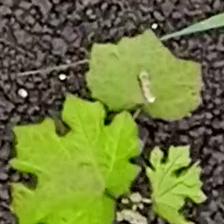
Weed species: Little_Mallow(Malva parviflora)